Aloha Wanderwell

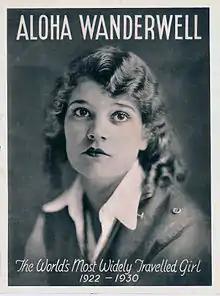
Wanderwell in

Aloha Wanderwell (Idris Galcia Hall née Welsh, October 13, 1906 – June 4, 1996) was a Canadian explorer, author, filmmaker, and aviator. Beginning when she was 16 years old, she became the first woman to drive around the globe, driving a Ford 1918 Model T over a five year period (1922–1927). Ultimately she traveled 500,000 miles across 80 countries.